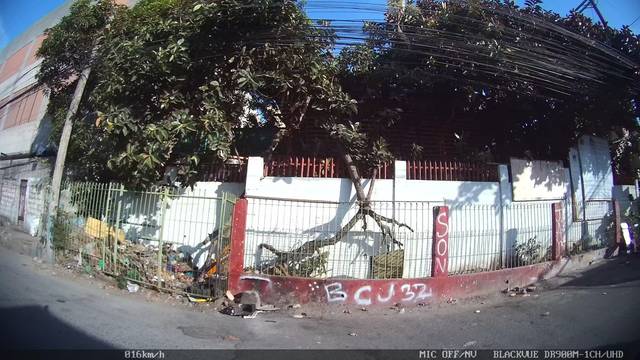
Region: Philippines
Coordinates: 14.615, 121.004